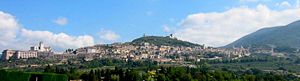
Assisi-Kredsen / Ekstern henvisning
Assisi-panorama
Assisi-Kredsen er en økumenisk forening af mennesker i Danmark, som er interesseret i Frans af Assisi og den inspiration, som han kan give til at være kristen i nutiden.